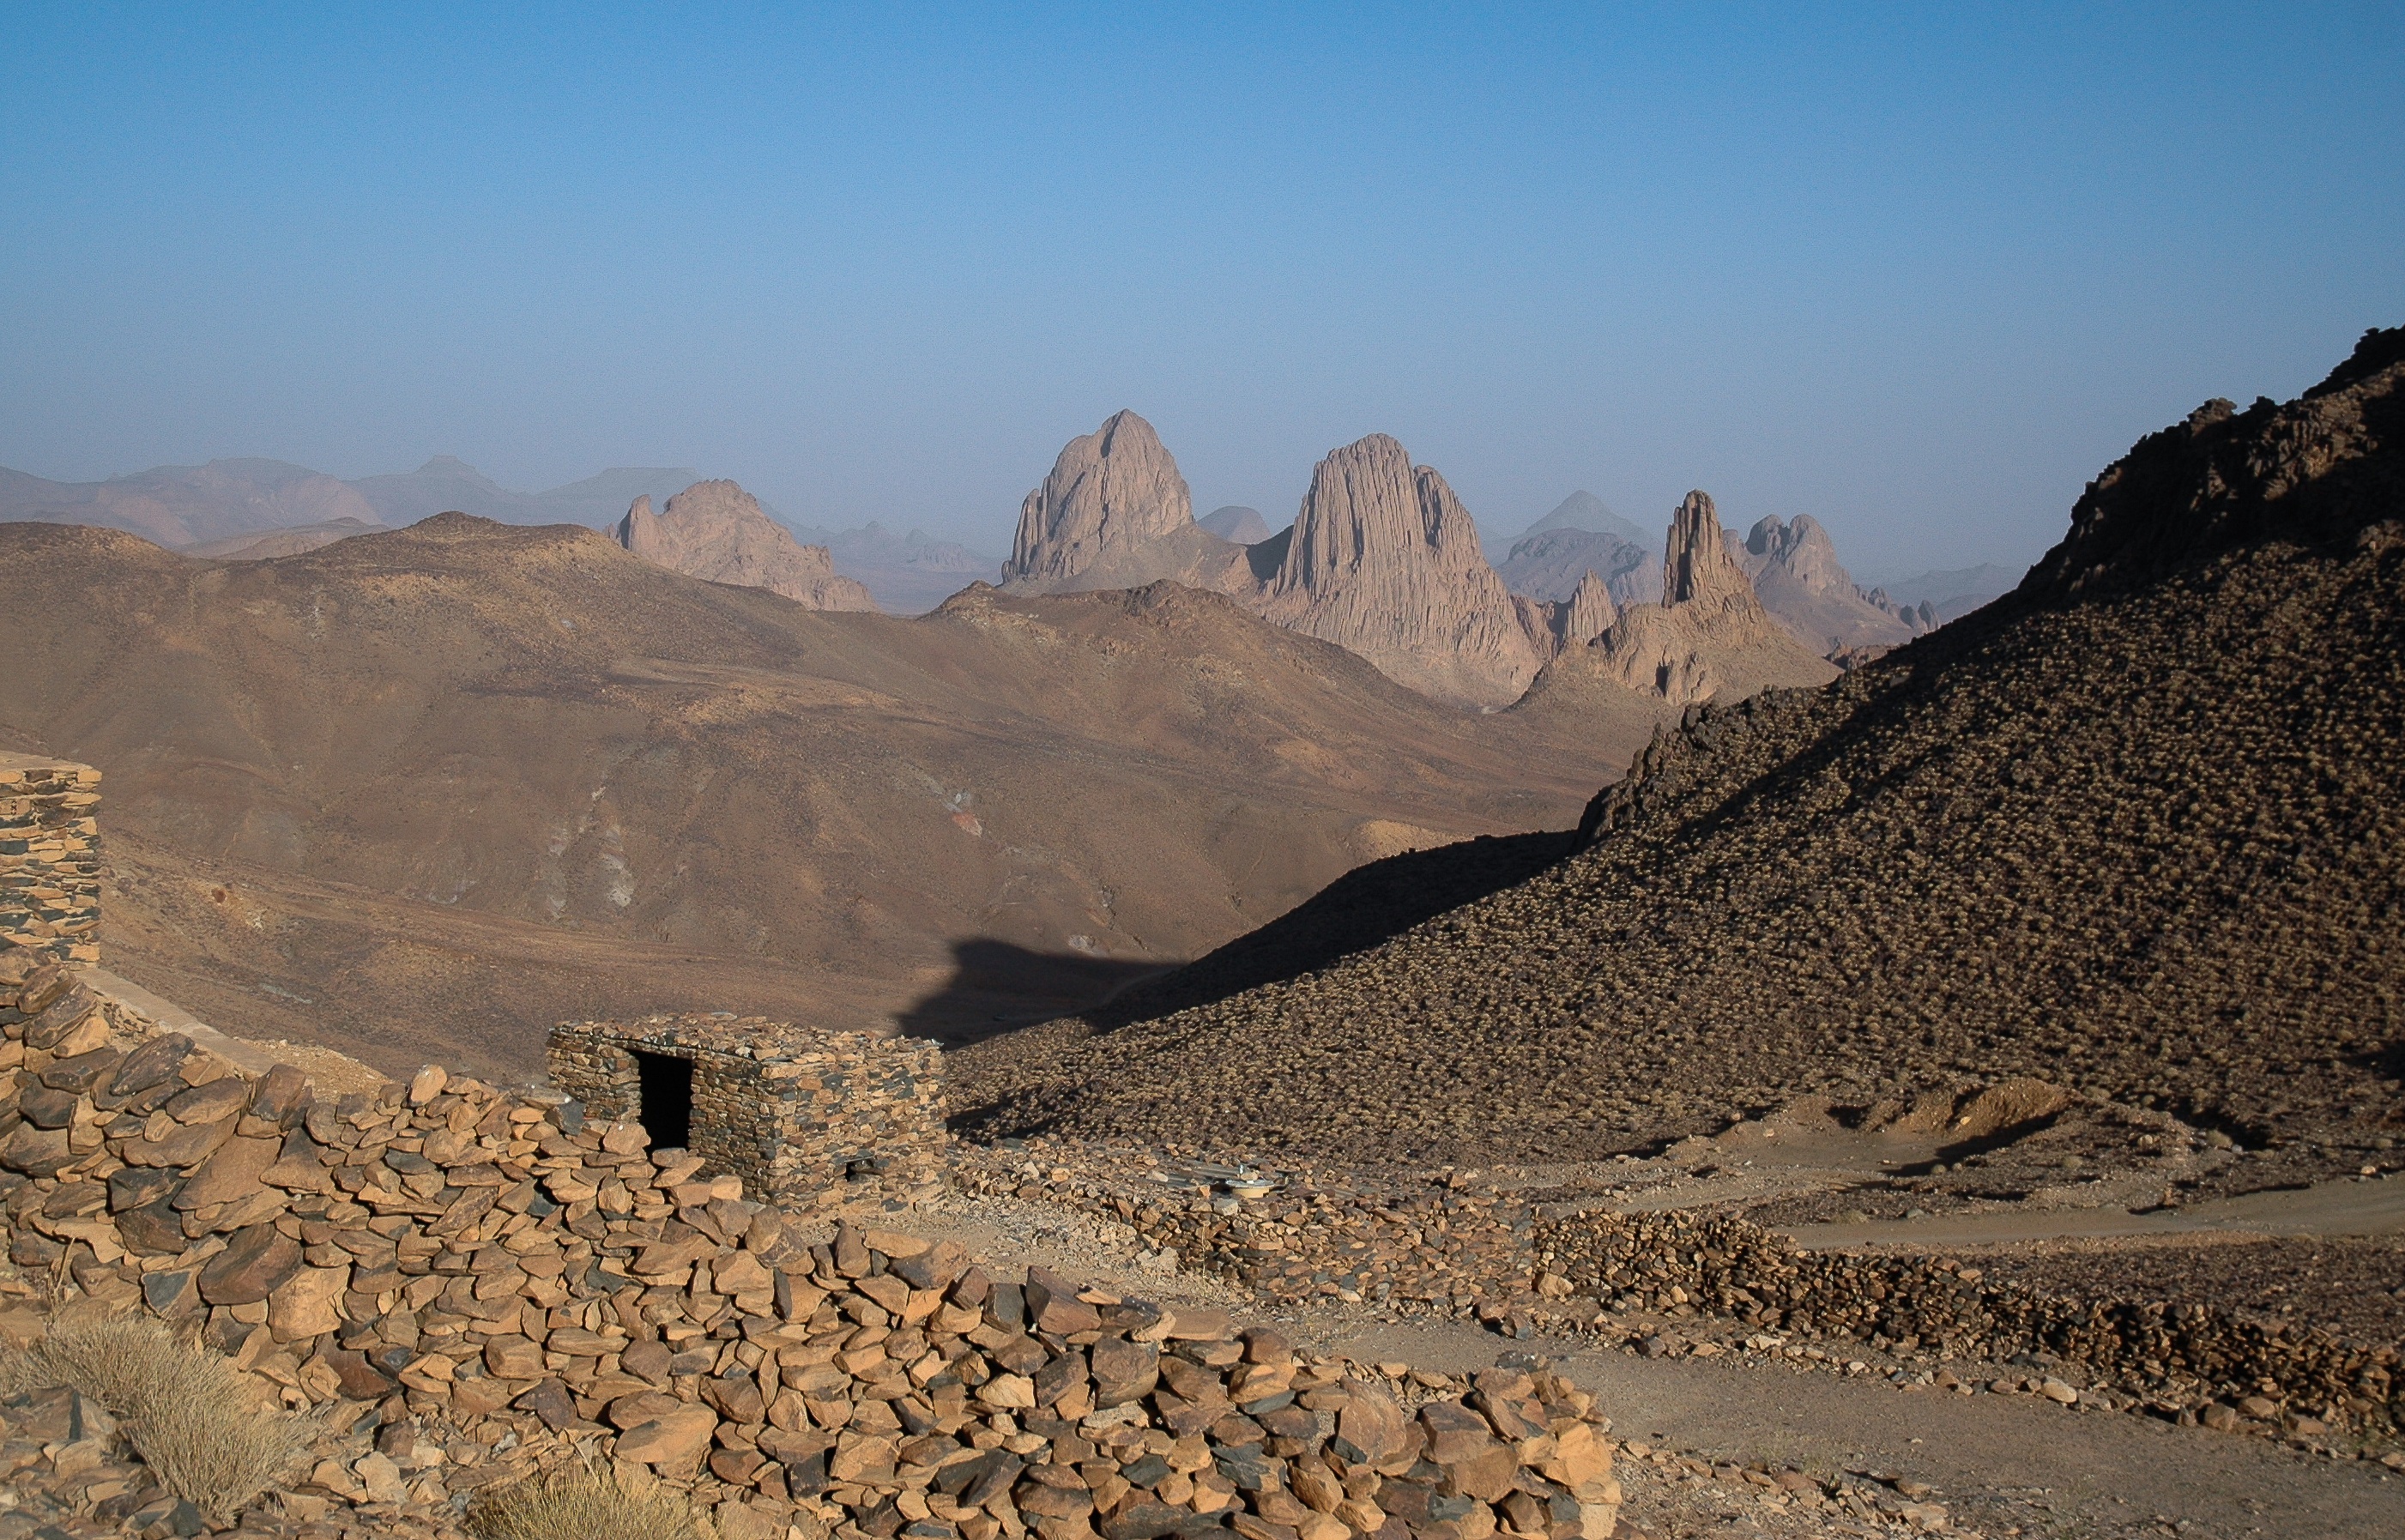
landscape, rock, wilderness, mountain, desert, adventure, valley, mountain range, ridge, erosion, geology, badlands, plateau, algeria, wadi, landform, volcanism, natural environment, geographical feature, aeolian landform, mountainous landforms, hoggar, assekrem